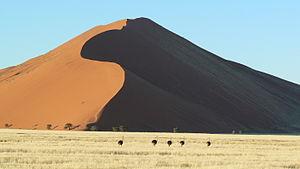
Une dune est un relief ou un modelé composé de sable. Le terme appartient au vocabulaire topographique, géographique, géomorphologique. Les ensembles dunaires font partie des formations superficielles. Il existe des dunes littorales et continentales et hydrauliques de tailles, de superficie, d'âges et de dynamiques variés. Les processus éoliens ou hydrauliques gouvernent l'édification, l'évolution, les mouvements des dunes et des massifs dunaires et définissent les formes générales et de détails. D'autres appellations qualifient les ensembles dunaires comme erg, dune littorale, croc, garenne, etc. Ces termes généralement locaux peuvent connaître un usage plus général et qualifier un type particulier de dune.